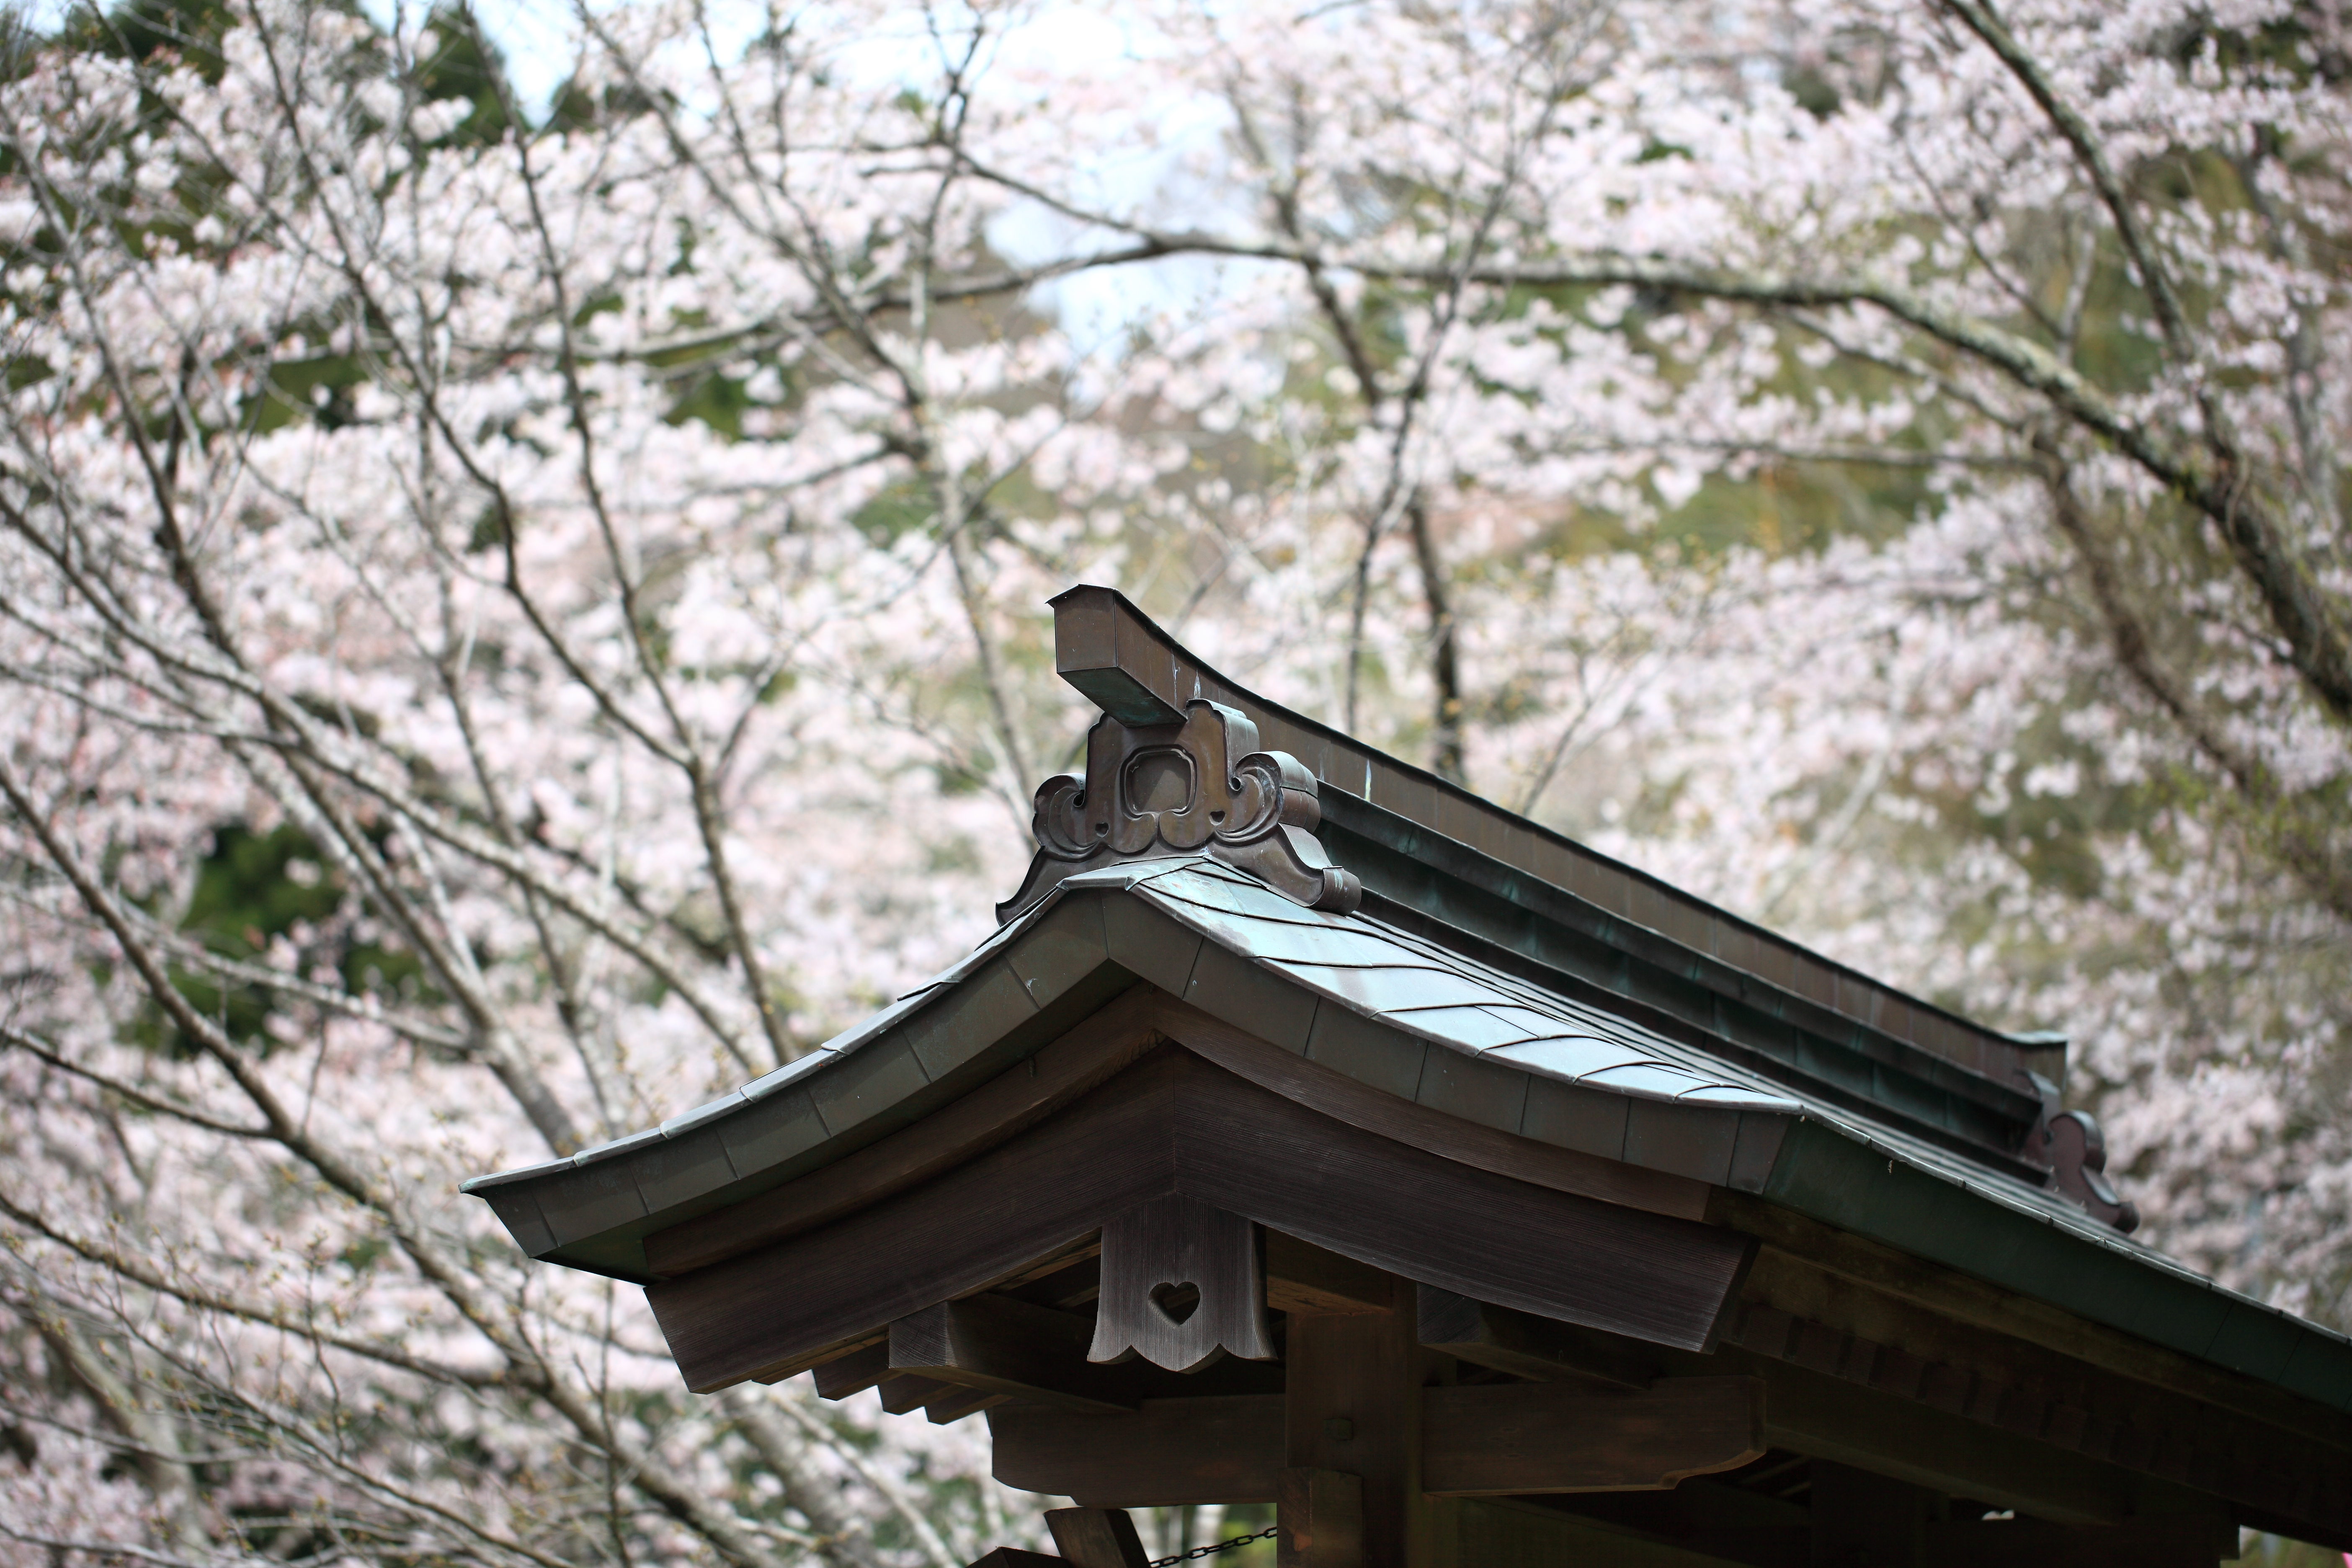
tree, branch, winter, architecture, plant, flower, spring, high, season, blossoms, shrine, 5d, sakura, hires, markii, cherry, hi, res, resolution, chiba, katori, katorijingu, chibaken, katorishi, shinto shrine